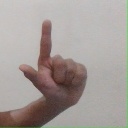
अक्षर: ल